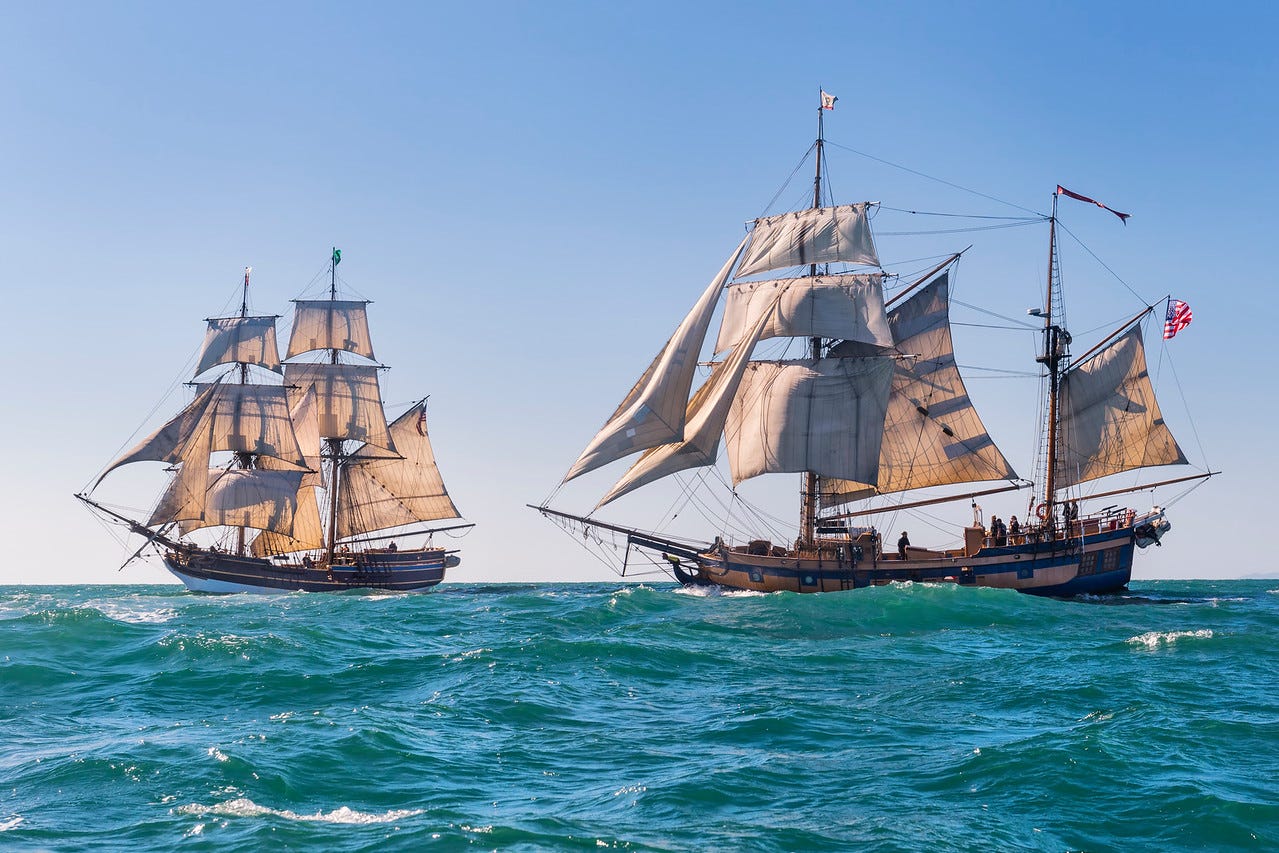
Vehicle type: Ships